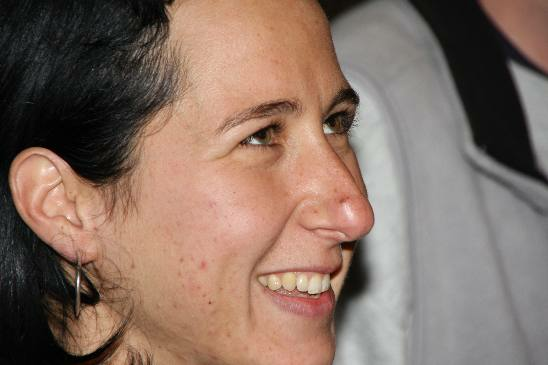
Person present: Yes